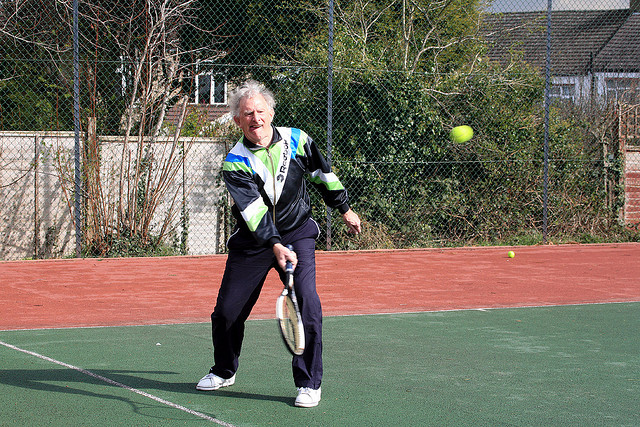
một người đàn ông đang dùng vợt để đỡ quả bóng tennis ở trên sân